Describe the emotion expressed in this image:  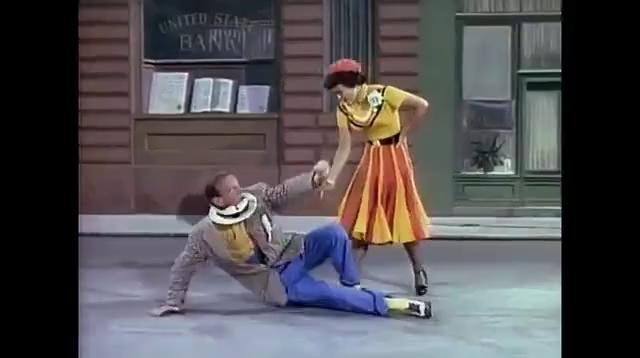
This person displays Suffering, valence and arousal with moderate intensity.